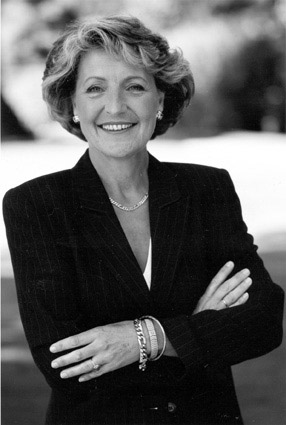
เจ้าหญิงมาร์ครีตแห่งเนเธอร์แลนด์

infobox royalty
| name = มาร์ครีต
| image = Margriet von Oranien-Nassau.jpg
| title = นางฟัน โฟลเลินโฮเฟิน
| full name = มาร์ครีต ฟรันซิสกา
| death_style = สิ้นพระชนม์
| birth_place = โรงพยาบาลเมืองออตตาวา ออตตาวา รัฐออนแทรีโอ ประเทศแคนาดา
| father1 = เจ้าชายแบร์นฮาร์ทแห่งลิพเพอ-บีสเทอร์เฟ็ลท์
| mother1 = สมเด็จพระราชินีนาถยูเลียนาแห่งเนเธอร์แลนด์
| spouse = ปีเตอร์ ฟัน โฟลเลินโฮเฟิน
* เจ้าชายเมาริทส์แห่งออเรนจ์-นัสเซา ฟัน โฟลเลินโฮเฟิน|เจ้าชายเมาริทส์
* เจ้าชายแบร์นาร์ดแห่งออเรนจ์-นัสเซา ฟัน โฟลเลินโฮเฟิน|เจ้าชายแบร์นาร์ด
* เจ้าชายปีเตอร์-คริสเตียนแห่งออเรนจ์-นัสเซา ฟัน โฟลเลินโฮเฟิน|เจ้าชายปีเตอร์-คริสเตียน
* เจ้าชายฟลอริสแห่งออเรนจ์-นัสเซา ฟัน โฟลเลินโฮเฟิน|เจ้าชายฟลอริส
| dynasty = ราชวงศ์ออเรนจ์-นัสเซา|ออเรนจ์-นัสเซา
| spouse-type = พระสวามี
| religion = คริสตจักรโปรเตสแตนต์แห่งเนเธอร์แลนด์
เจ้าหญิงมาร์ครีตแห่งเนเธอร์แลนด์ () เป็นพระมาตุจฉาของพระราชโอรสทั้ง 3 ในสมเด็จพระราชินีนาถเบียทริกซ์ คือสมเด็จพระราชาธิบดีวิลเลิม-อเล็กซานเดอร์แห่งเนเธอร์แลนด์ พระประมุขพระองค์ปัจจุบันแห่งราชอาณาจักรเนเธอร์แลนด์ เจ้าชายฟริโซแห่งออเรนจ์-นัสเซา เจ้าชายคอนสตันตินแห่งเนเธอร์แลนด์ โดยเป็นพระราชธิดาพระองค์ที่ 3 ในสมเด็จพระราชินีนาถยูเลียนาแห่งเนเธอร์แลนด์ กับเจ้าชายแบร์นฮาร์ทแห่งลิพเพอ-บีสเทอร์เฟ็ลท์ มีพระเชษฐภคินี 2 พระองค์คือ สมเด็จพระราชินีนาถเบียทริกซ์แห่งเนเธอร์แลนด์ และเจ้าหญิงไอรีนแห่งเนเธอร์แลนด์มีพระขนิษฐา 1 พระองค์คือ เจ้าหญิงคริสตีนาแห่งเนเธอร์แลนด์
== พระเชษฐภคินี พระขนิษฐา ==
เจ้าหญิงคริสตีนาทรงมีพระเชษฐภคินีจำนวน 2 พระองค์และพระขนิษฐา 1 พระองค์ ดังนี้
*สมเด็จพระราชินีนาถเบียทริกซ์แห่งเนเธอร์แลนด์|อดีตสมเด็จพระราชินีนาถเบียทริกซ์
*เจ้าหญิงไอรีนแห่งเนเธอร์แลนด์
*เจ้าหญิงคริสตีนาแห่งเนเธอร์แลนด์
== พระกรณียากิจ ==
เจ้าหญิงมาร์ครีต ทรงปฏิบัติพระกรณียากิจในด้านต่างๆ ดังนี้
#ทรงส่งเสริมสุขภาพของประชาชนในประเทศและทรงเป็นทูตด้านวัฒนธรรมเนเธอแลนด์ ตั้งแต่ปี พ.ศ. 2530 - พ.ศ. 2554
#ทรงเป็นรองสภากาชาติเนเธอร์แลนด์
#จัดตั้งกองทุน Princess Margriet เพื่อทรงเป็นองค์กรณ์ด้านการศึกษาของเด็กตาบอด
#ทรงเป็นสมาชิกของคณะกรรมการของสหพันธ์นานาชาติแห่งชาติสภากาชาดและสภาเสี้ยววงเดือนแดง
#ทรงเป็นประธานมูลนิธิวัฒนธรรมยุโรปตั้งแต่ปี พ.ศ. 2527 - พ.ศ. 2537
== เครื่องราชอิสริยาภรณ์ ==
*: Knight Grand Cross of the Order of the Crown (Belgium)|Order of the Crown °
*: Grand Cross of Order of Merit (Cameroon)|Order of Merit °
*: Grand Cross of the Order of Merit (Chile)|Order of Merit ° State visit of Chile to Netherlands
*: Grand Cross First class of the Order of Merit of the Federal Republic of Germany °
* : Grand Cross of the Order of the White Rose °
*: Grand Cross of the Legion of Honour °
*: Grand Cross of the Order of Merit of the Italian Republic ° S.A.R. Margriet Francisca Principessa dei Paesi Bassi. Quirinale.it. 23 October 1973
*: Grand Cross of the National Order of the Ivory Coast|National Order °
*: Dame Grand Cordon of the Order of the Precious Crown °
*: Knight Grand Cordon of the Supreme Order of the RenaissancePPE Agency, Group photoPPE, Margriet
*: Knight Grand Cross of the Order of Adolphe of Nassau The royal forums, State visit of Luxembourg to Netherlands, 2006, Photo °
* : Knight Grand Cross of the Order of the Oak Crown °
*: Commemorative Medal of the marriage of TRH Prince Henri and Princess Maria Teresa of Luxembourg °
*: Knight Grand Cross of the Order of St. Olav|Royal Norwegian Order of St. Olav °
*: Grand Cross of the Order of the Aztec Eagle °
*: Grand Cross of the Order of Christ (Portugal)|Order of Christ °
* สาธารณรัฐสังคมนิยมโรมาเนีย|โรมาเนีย: Grand Cross of the Order of 23 August °
*: Grand Cross of the Orders, decorations and medals of Senegal|National Order of the Lion °
* : Knight Grand Cross of the Order of Isabella the Catholic °Viva Maxima Blog, State visit of Juan Carlos in Netherlands 2001, Group photo
*: Grand Cross of the Honorary Order of the Yellow Star °
*: Grand Cordon of the Order of the Liberator °
*: Member Grand Cross of the Order of the Polar Star °
== อ้างอิง ==
== แหล่งข้อมูล ==
* Royal House of the Netherlands (Dutch)
* CBC Archives – A look at Princess Margriet's birth in Ottawa (from 1992).
หมวดหมู่:บุคคลที่เกิดในปี พ.ศ. 2486
หมวดหมู่:เจ้าหญิงเนเธอร์แลนด์
หมวดหมู่:บุคคลที่ยังมีชีวิตอยู่
หมวดหมู่:บุคคลจากออตตาวา